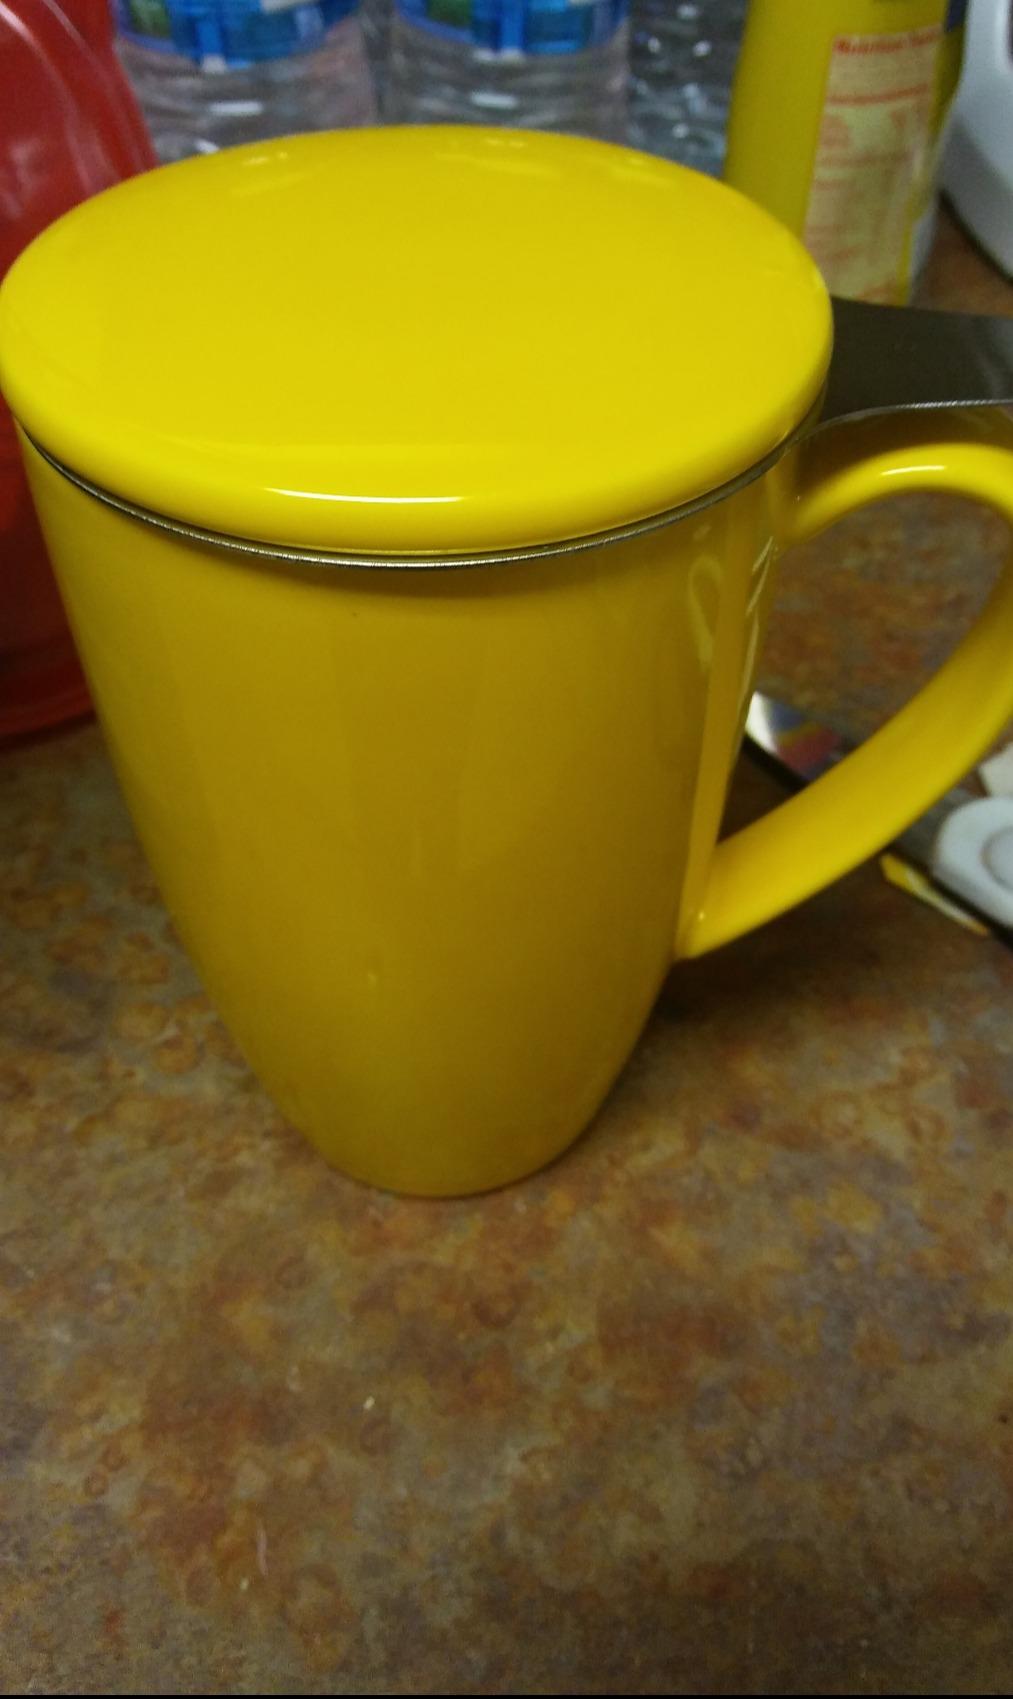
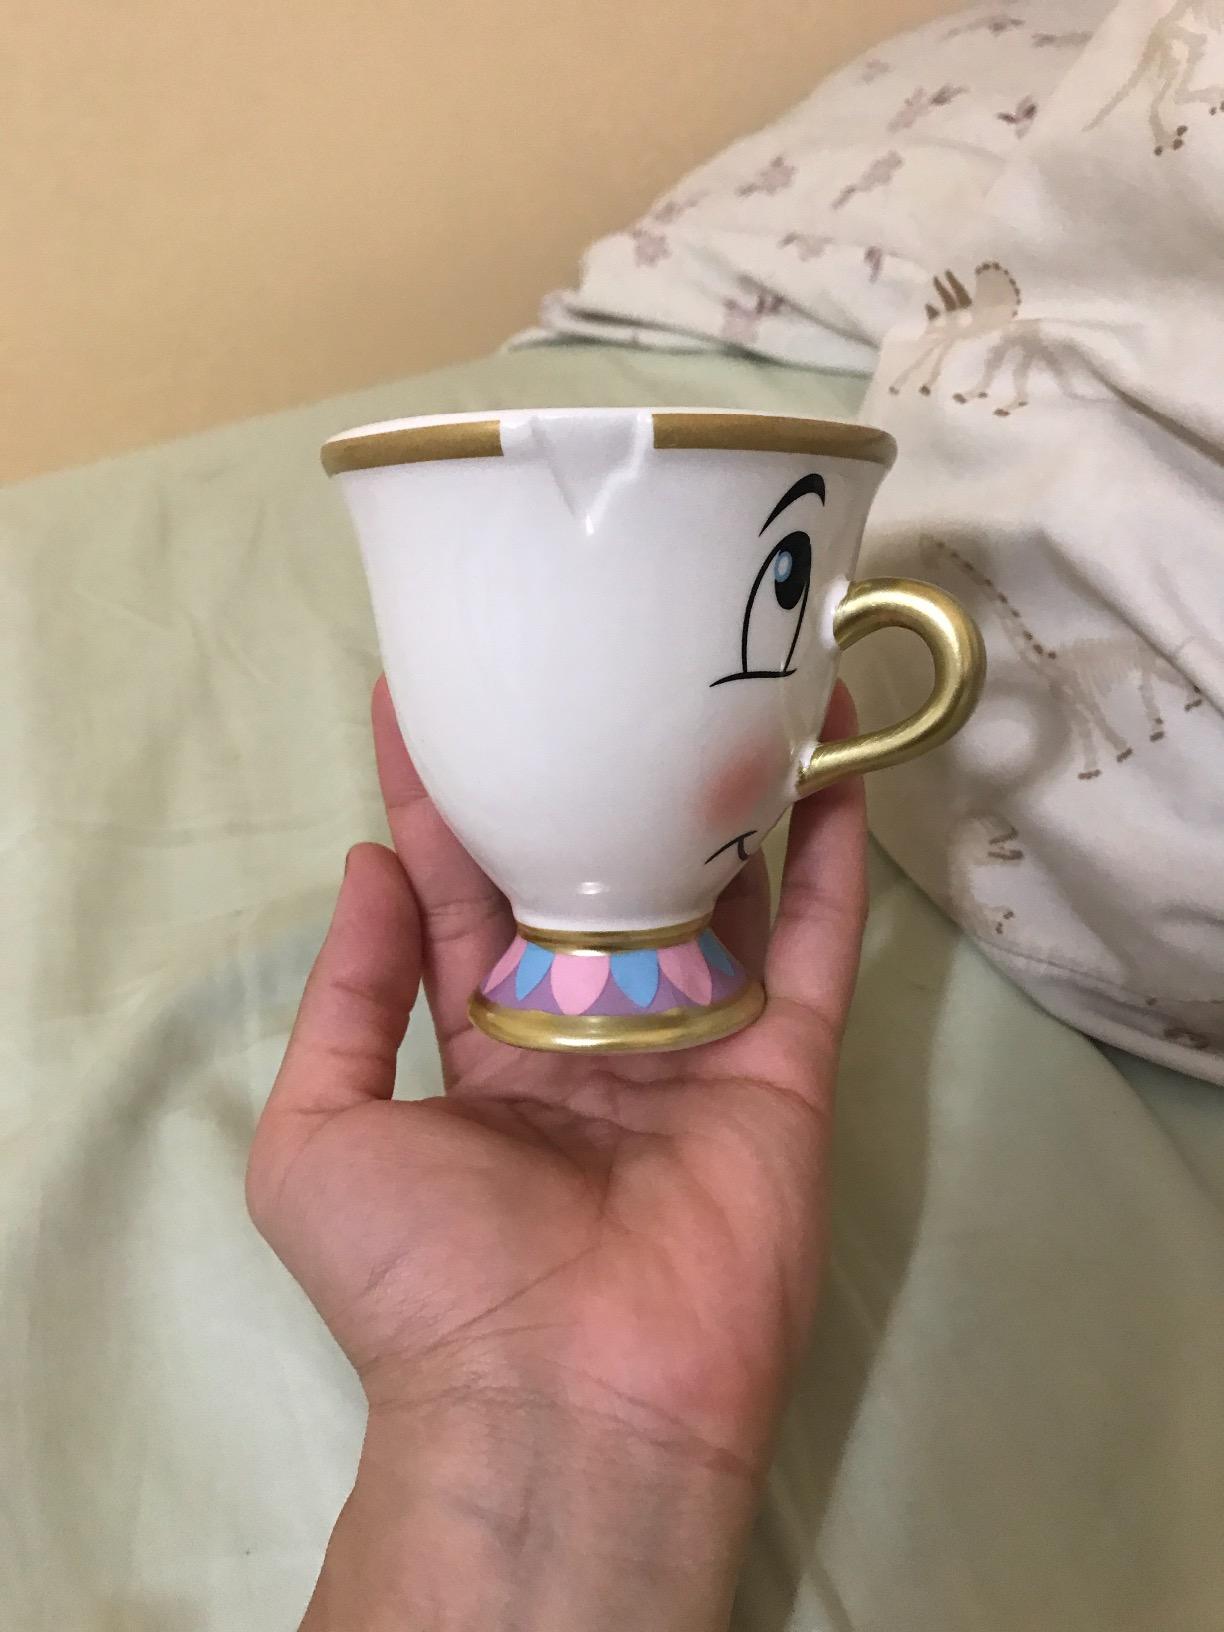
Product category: items_mug
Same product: no